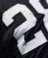
Number: 2